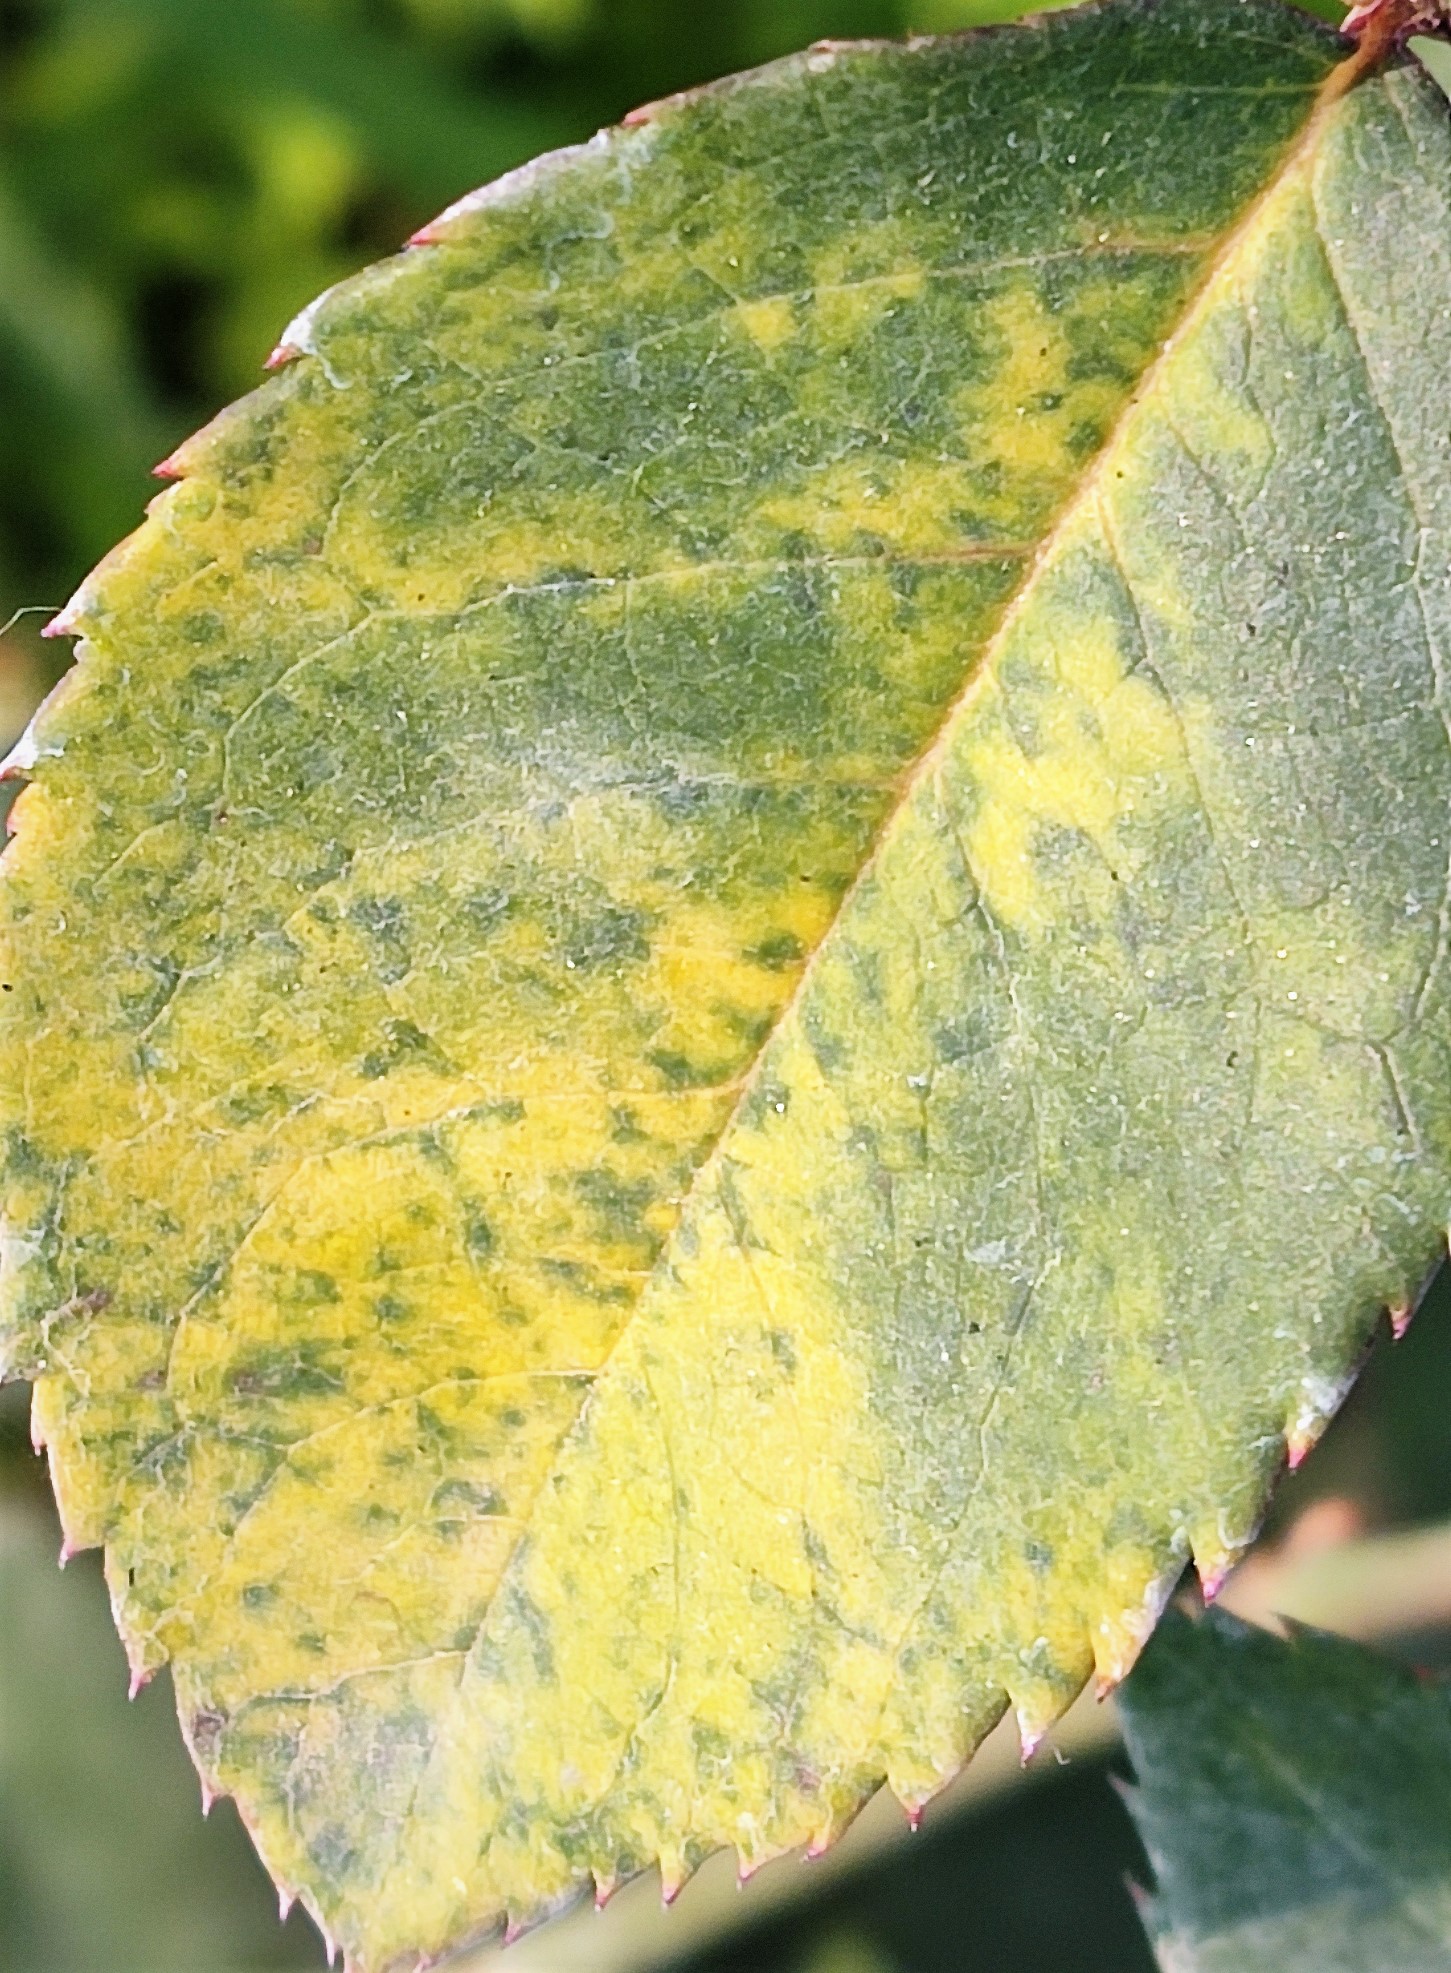
Label: Downy Mildew